Haripad

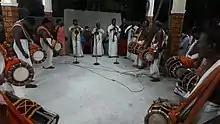
Pampa Melam at Panachamoodu temple [kavadi

Earlier it was known as Arippatt, the name Haripad came into prominence only in the 20th century. Some scholars say that it means place near water (ari- arike pat place). During the period of European colonization, In the opinion of the Dutch Governor Gollanez the sea coast between Quilon and Purakkad which the Dutch called "Martha" and which region was known as Karthikappally consisted of two regions or nation states, Karnoppally (present-day Karunagapally) and Karimpali. More specifically, Haripad was located in Karimpali which was the area between Kayamkulam and Purakkad and was also known as Vettimana.